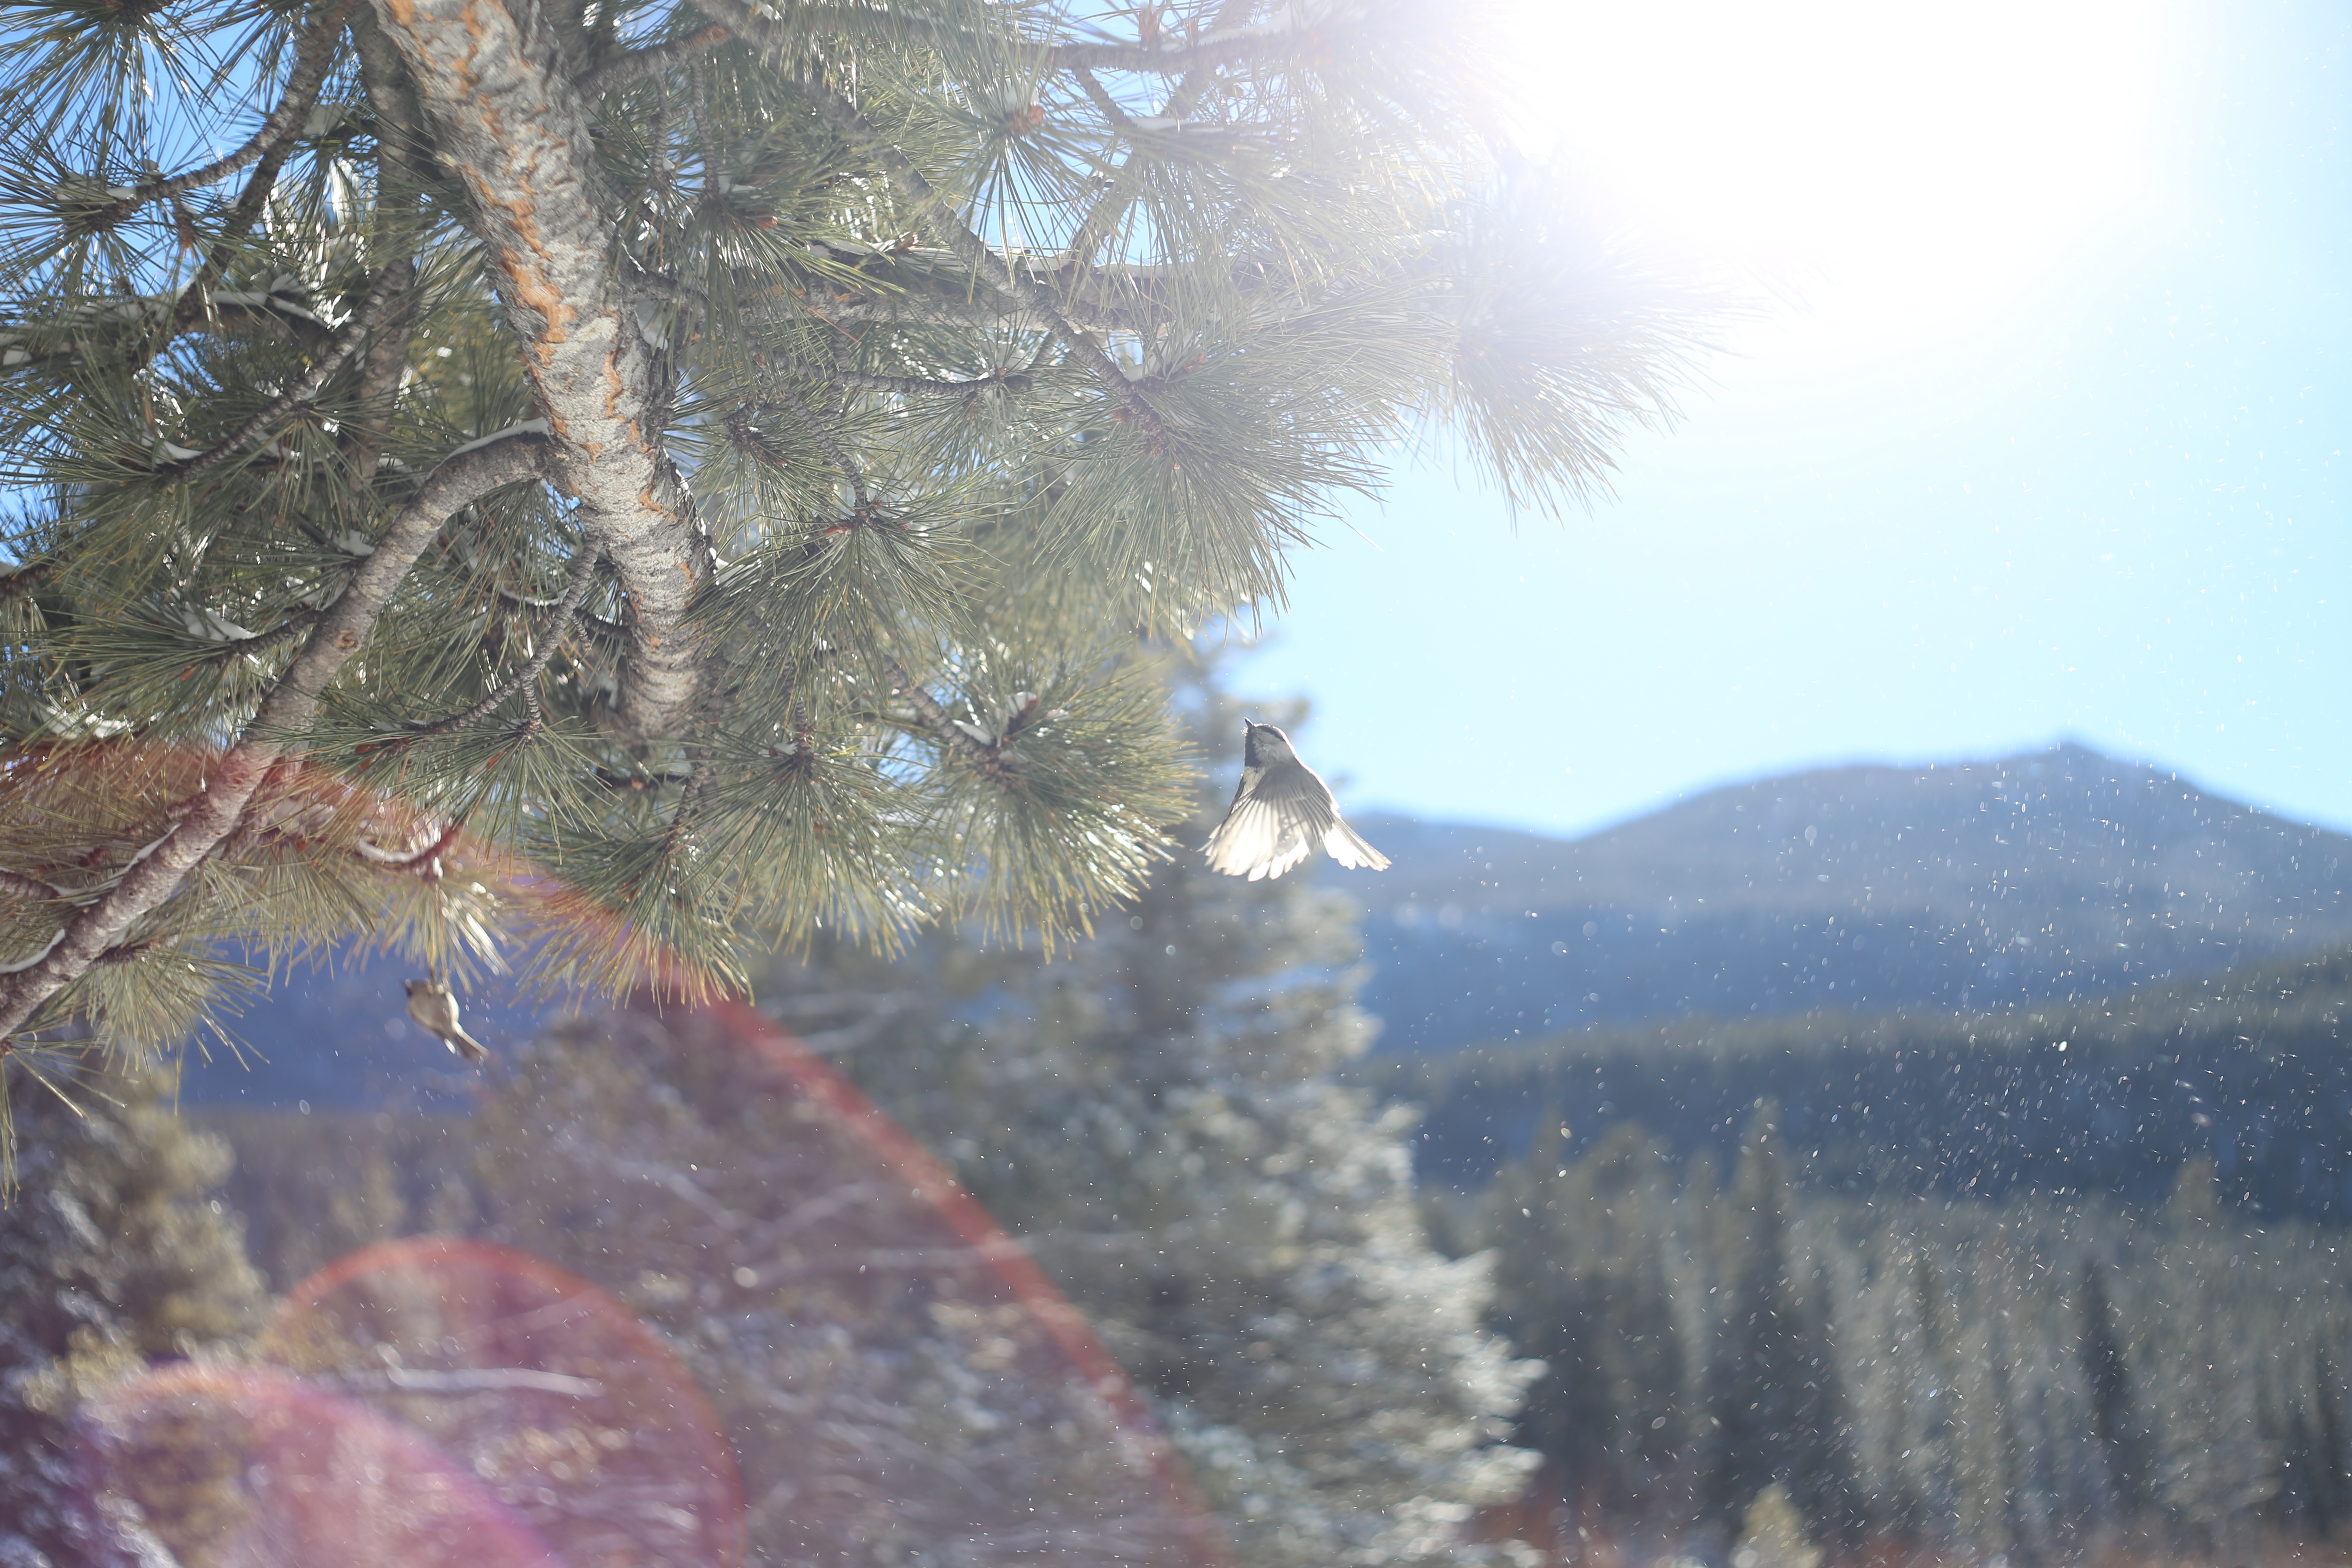
tree, nature, forest, wilderness, branch, mountain, snow, winter, plant, sunlight, morning, leaf, frost, mountain range, reflection, autumn, weather, season, spruce, atmospheric phenomenon, woody plant